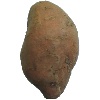
Label: Potato Sweet 1